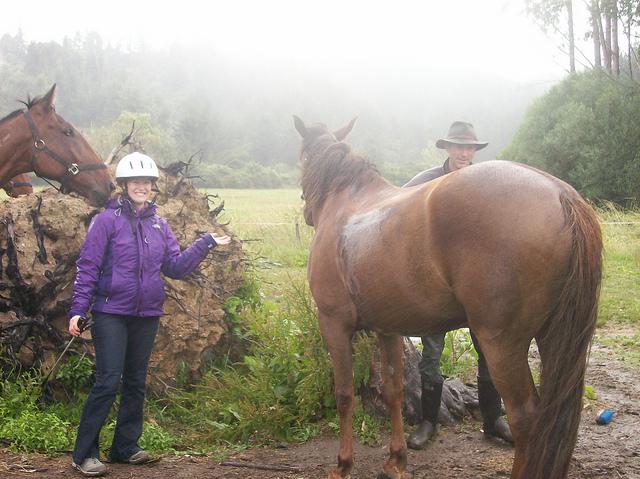
A man and woman are standing next to their horses.